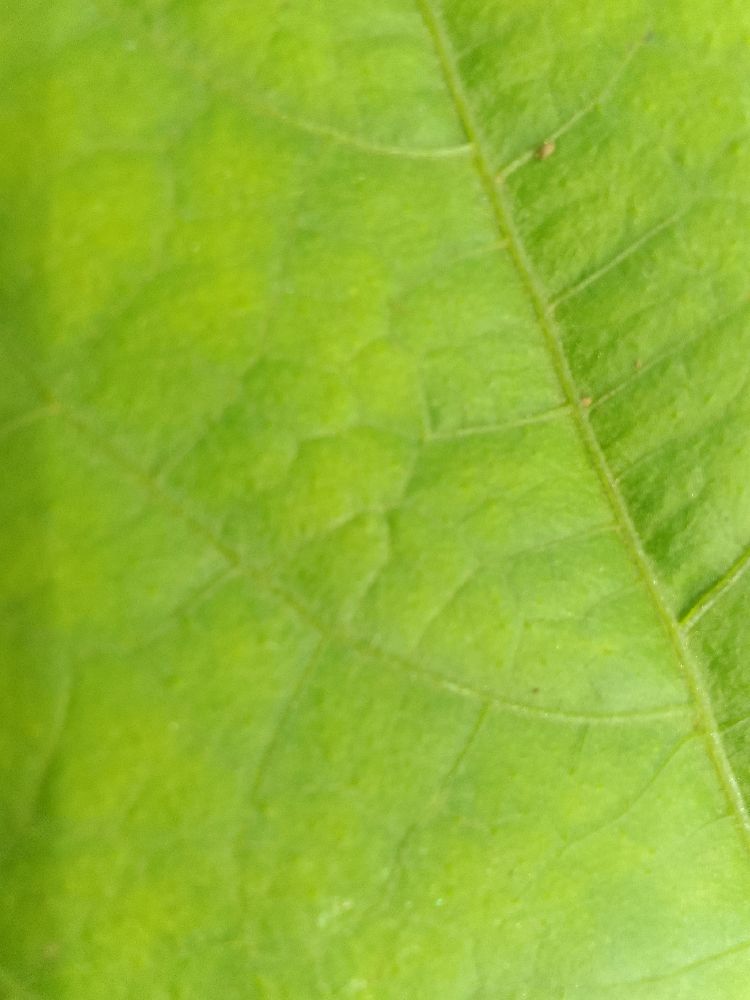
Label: healthy